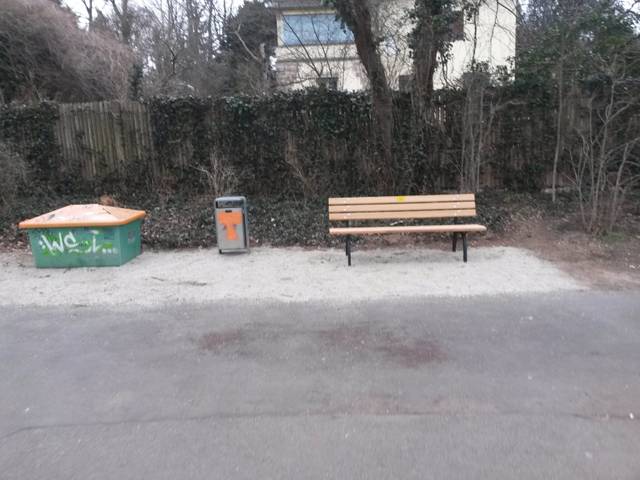
Region: Germany
Coordinates: 49.476, 11.005